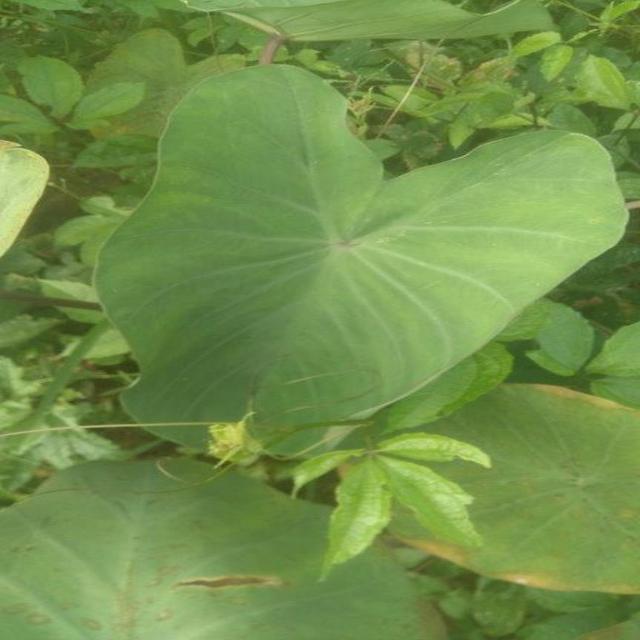
Label: Healthy